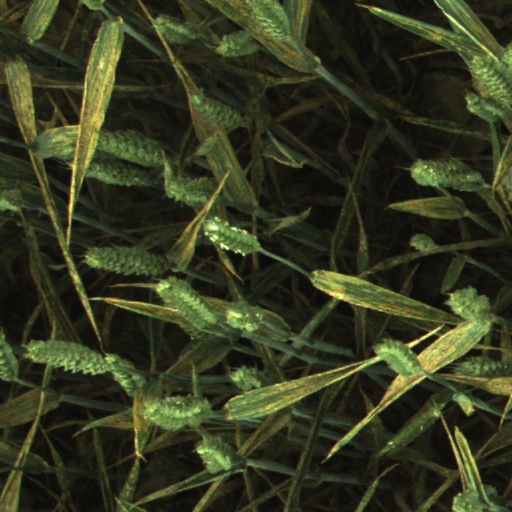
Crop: wheat